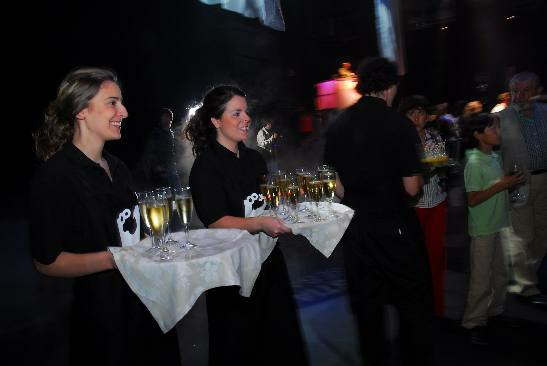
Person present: No